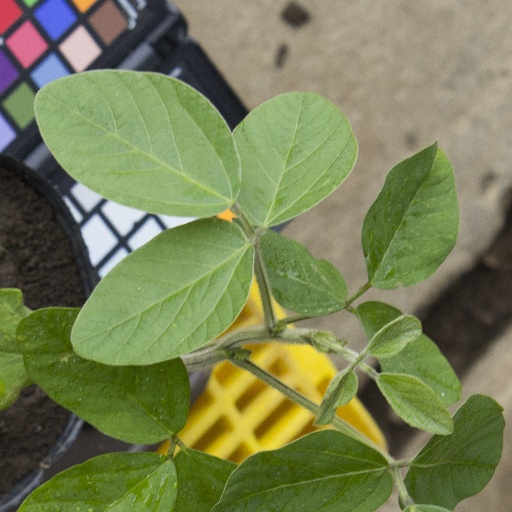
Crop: soybean